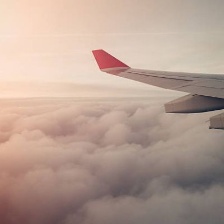
Cloud type: Altocumulus